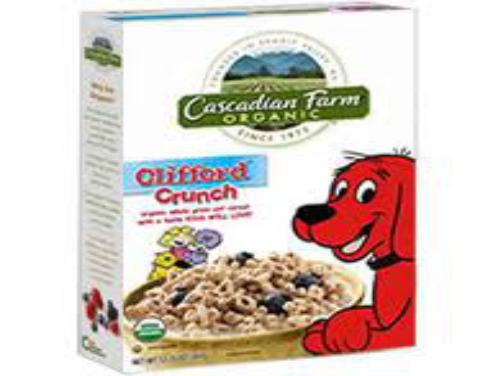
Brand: Cascadian Farm
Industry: Food